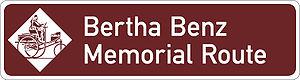
Bertha Benz, née Ringer le 3 mai 1849 à Pforzheim et morte le 5 mai 1944 à Ladenburg, est une inventrice allemande, pionnière de l'automobile. Elle est la femme et l'associée de l'inventeur automobile Carl Benz. En 1888, elle devient la première personne à conduire une automobile sur une longue distance. Ce faisant, elle attire sur Benz Patent Motorwagen une attention considérable et amène à la société ses premières ventes. Elle est également l'inventrice des plaquettes de frein.
La Bertha Benz Memorial Route est une route touristique allemande ou route à thème dans le Bade-Wurtemberg et membre de la Route Européenne du Patrimoine Industriel. Depuis son ouverture en 2008, on peut suivre les traces du premier voyage longue distance en voiture effectuée par Bertha Benz et deux de ses fils en 1888.
Carl Benz, né le 25 novembre 1844 à Mühlburg, quartier de Karlsruhe et mort le 4 avril 1929 à Ladenburg, est un inventeur allemand, pionnier de l'automobile, et fondateur de Benz & Cⁱᵉ qui devint Mercedes-Benz en 1926, après la fusion avec Daimler-Motoren-Gesellschaft.